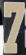
Number: 7